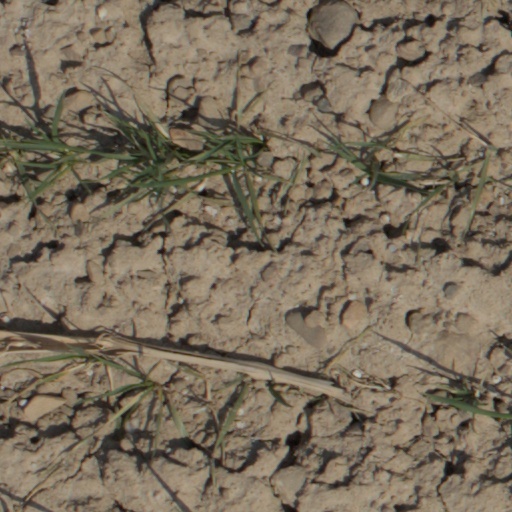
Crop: wheat